The Annex

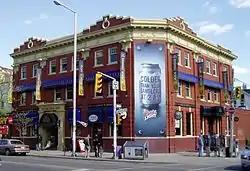
The Brunswick House was located within the Annex on Bloor Street.

European settlement of this area began in the 1790s when surveyors laid out York Township. The area east of Brunswick Avenue became part of the village of Yorkville, while the region west of Brunswick was part of Seaton Village. In 1883, Yorkville agreed to annexation with the City of Toronto. In 1886, Simeon Janes, a developer, created a subdivision which he called the Toronto Annex. The Annex area became part of Toronto in 1887 and Seaton Village joined Toronto in 1888.